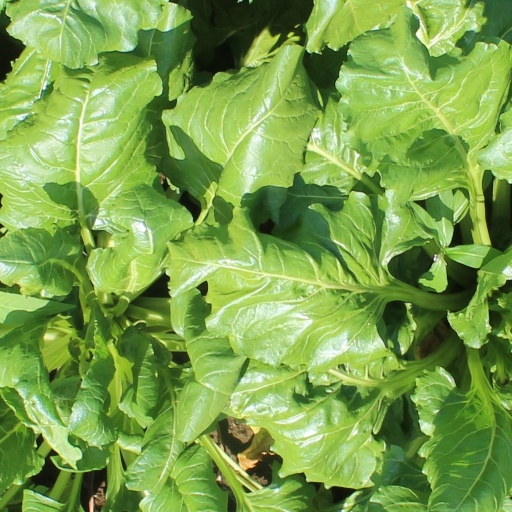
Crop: sugar beet